Cadillac CTS

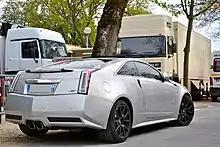
Cadillac CTS-V coupe

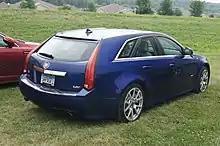
Cadillac CTS-V Sport Wagon

The CTS-V Coupe debuted at the 2010 North American International Auto Show in Detroit, and entered production in summer 2010 as a 2011 model. It has the same engine and transmission choices as the CTS-V sedan. The CTS-V Coupe features unique centered twin exhausts, a larger grille for air intake, and an optional "saffron" interior trim color. Like the CTS-V sedan, it comes standard with 19-inch aluminum wheels, Brembo brakes, and Magnetic Ride Control.